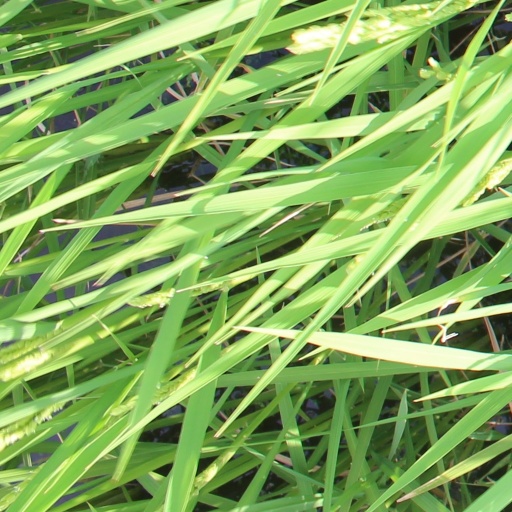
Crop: rice